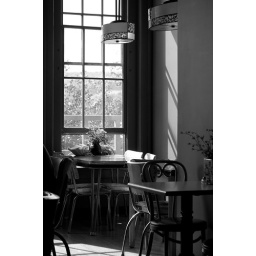
. . . . . tables by the window in this coffee shop/latte lounge in upstate New York